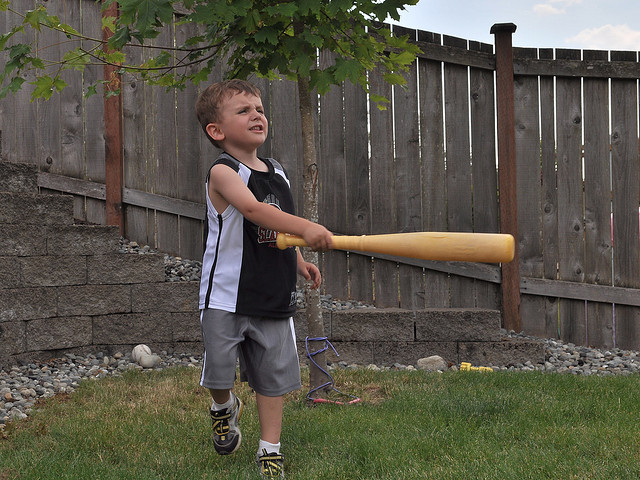
đứa trẻ đang cầm gậy bóng chày chơi ngoài sân